She Couldn't Say No (1930 film)

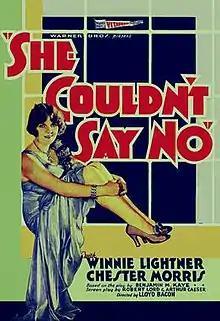
Theatrical release poster

She Couldn't Say No is a 1930 American Pre-Code drama which stars Winnie Lightner, fresh from her success in "Gold Diggers of Broadway" (1929). It was adapted from a play by Benjamin M. Kaye. An aspiring singer ends up in a love triangle with a gangster and a socialite.